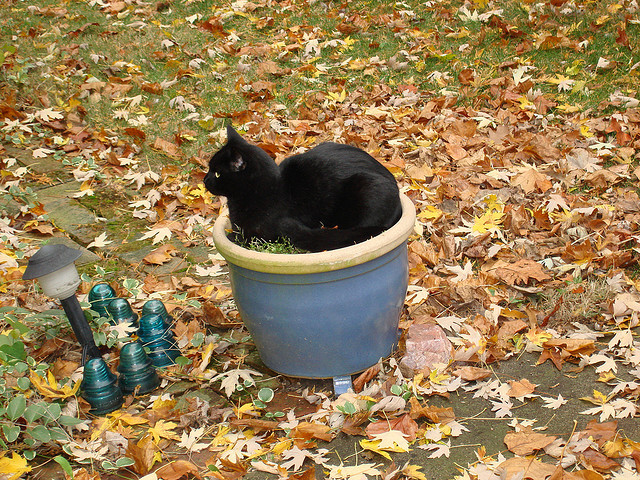
user: Given an image and a question. Answer the question in a short answer. Question: What time of year is it? Short Answer:
assistant: fall